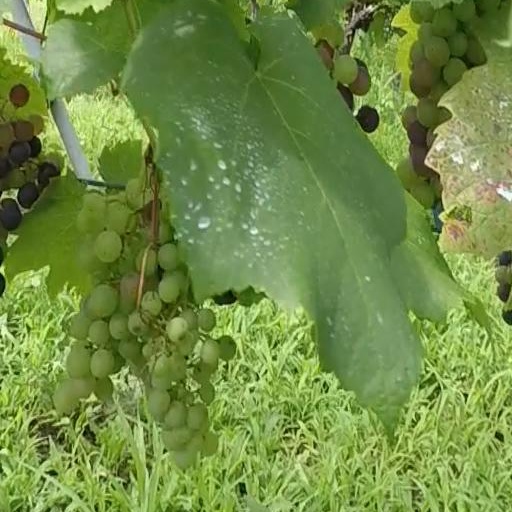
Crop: grape